Bataan Nuclear Power Plant

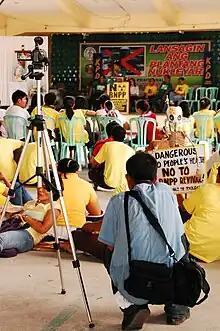
Critics of the Bataan Nuclear power plant at an assembly in a basketball court around the compound of the Morong Parish Church, 2009

Plans to reactivate the plant was questioned by critics, citing the need to consider people's safety, the plant's structural defects, the fact that the plant stands near a major earthquake fault, and the large sums of money the government would need to loan to revive the plant. Critics also alleged that the Bataan Nuclear Power Plant was being revived to become another source of government corruption. Opposition to the nuclear plant's revival came from Bataan and nearby provinces.